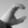
ASL letter: C